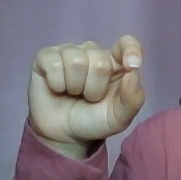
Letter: fa